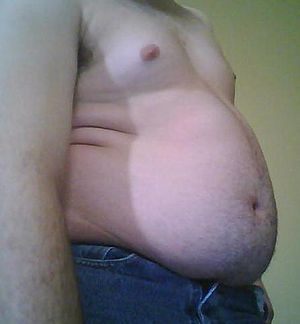
Overvægt / Klassifikation
Maven på en overvægtig teenager
Overvægt er en tilstand, hvor kroppen har mere kropsfedt end det anses for sundt. At være overvægtig er almindeligt, hvor fødevarerne er rigelige og livsstil er stillesiddende.